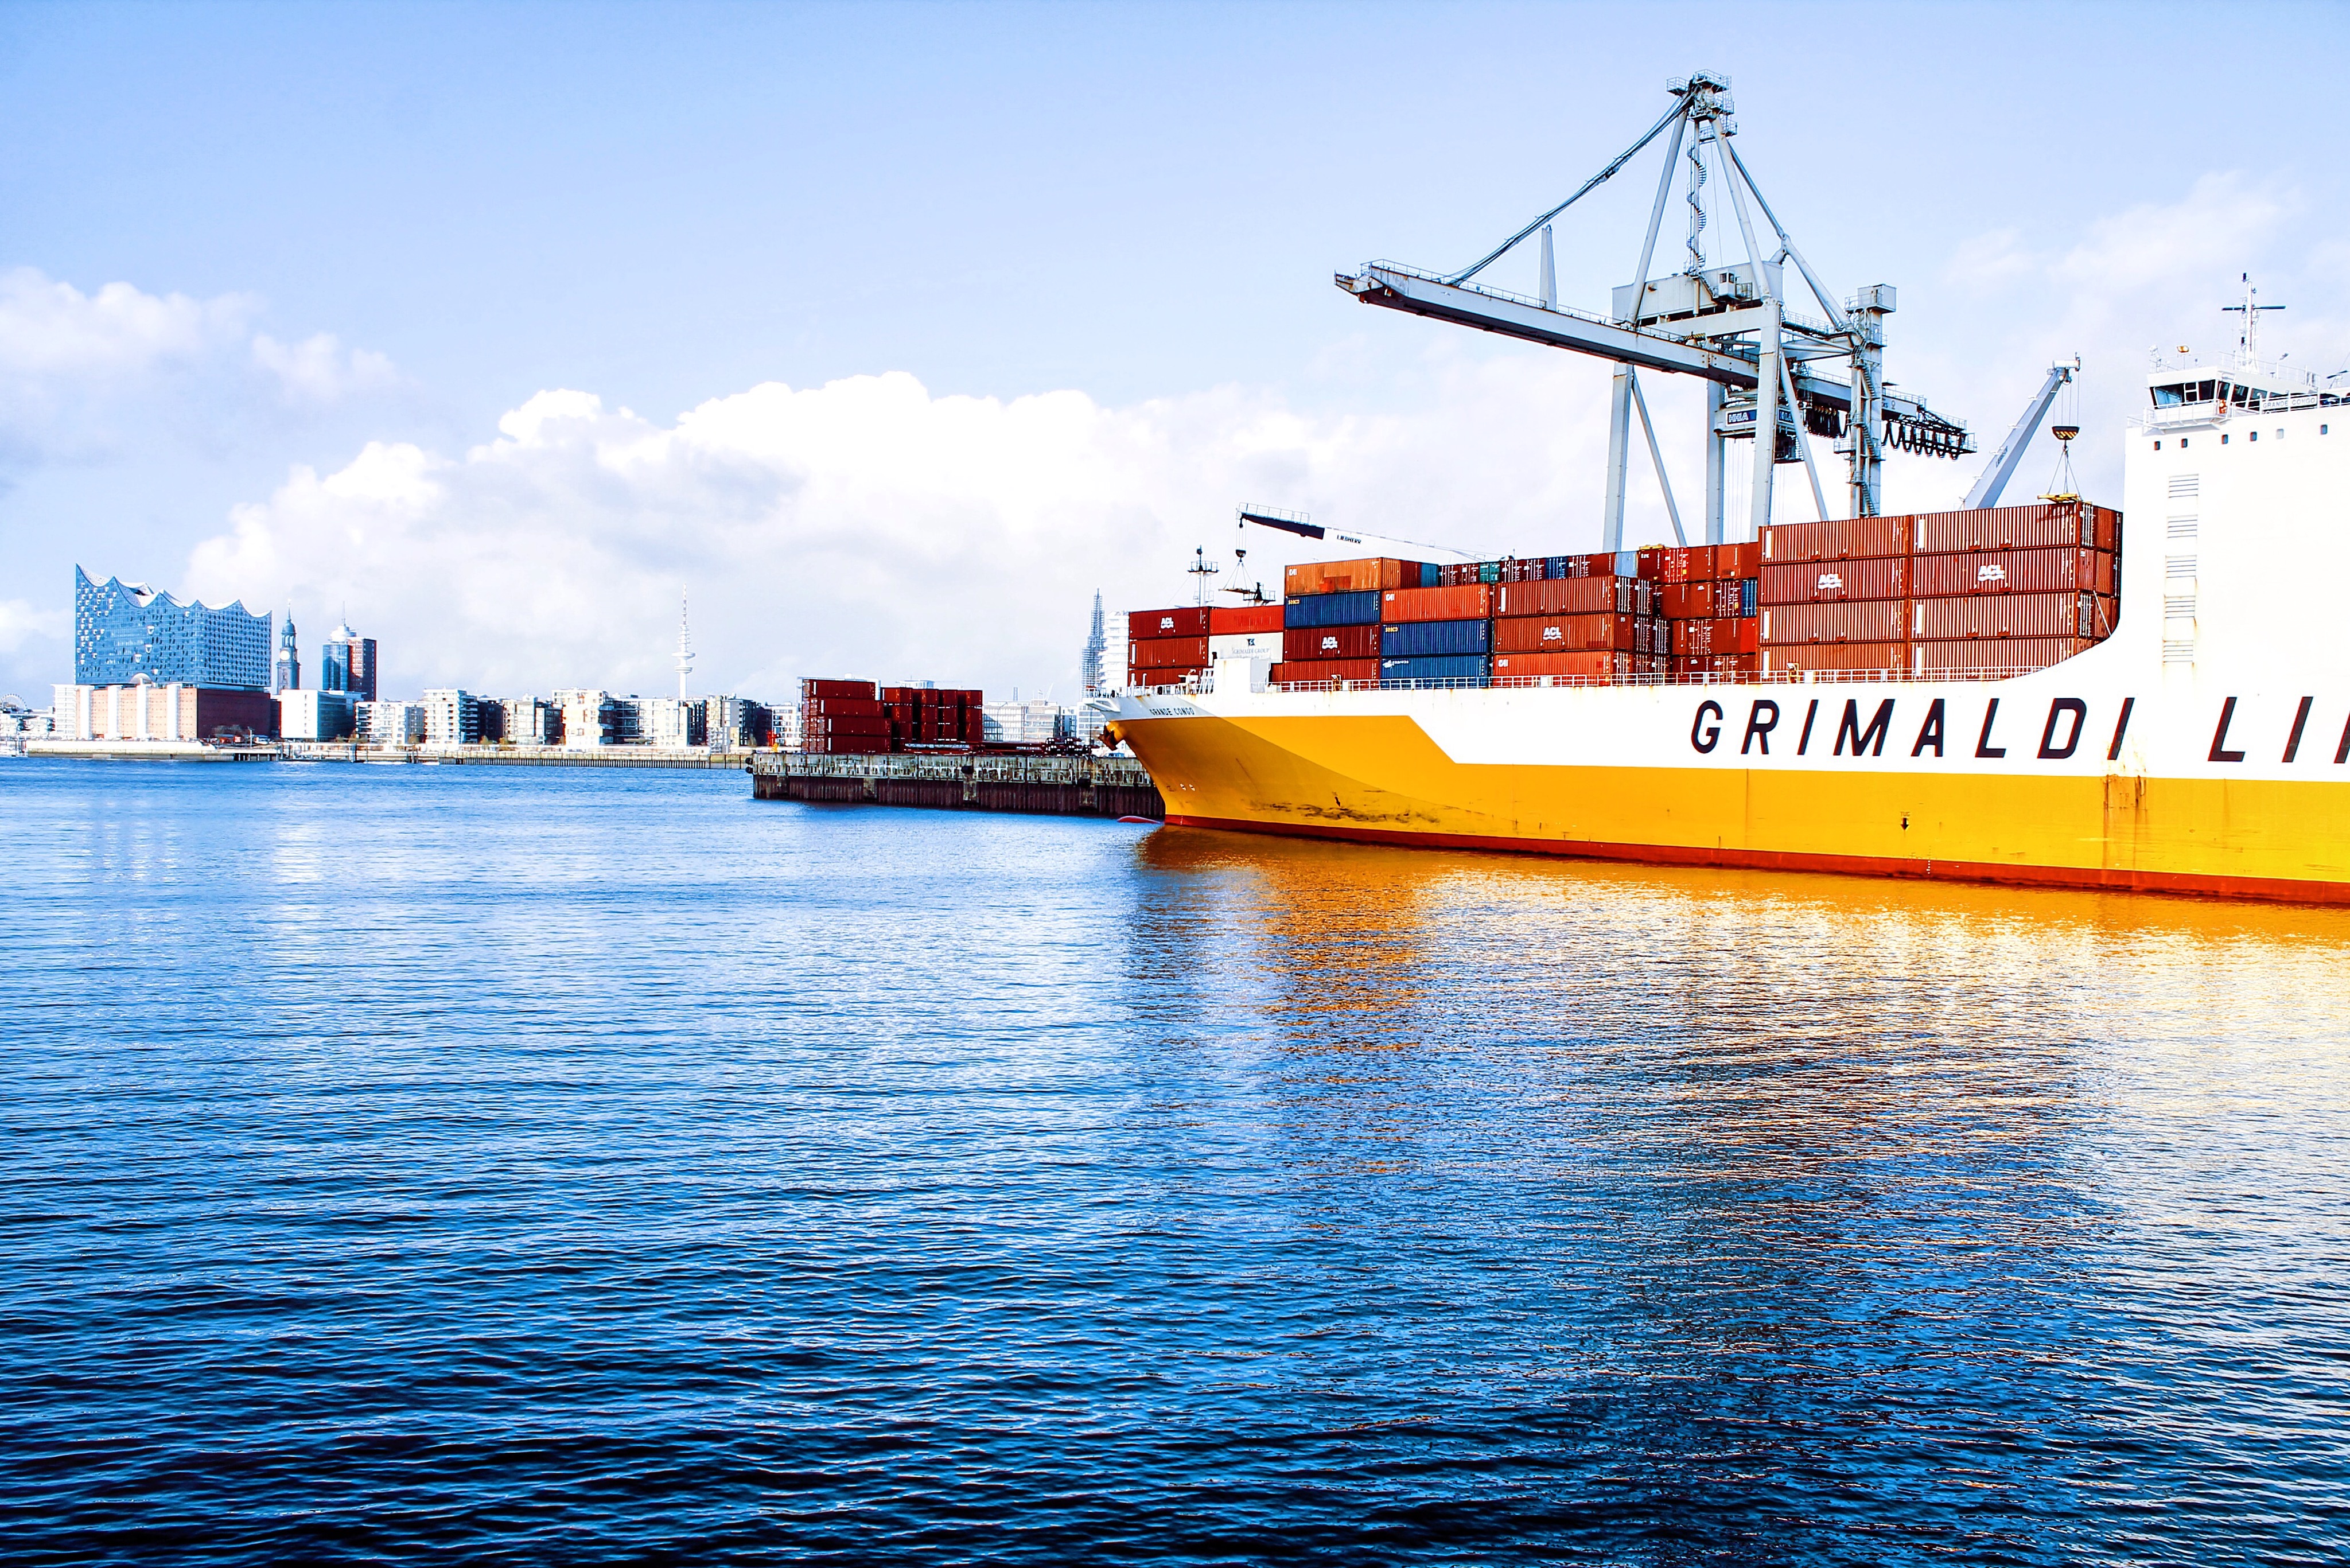
sea, water, ocean, boat, ship, transport, vehicle, harbor, port, cargo ship, waterway, ferry, channel, shipping, tugboat, watercraft, container ship, freight transport, tank ship, bulk carrier